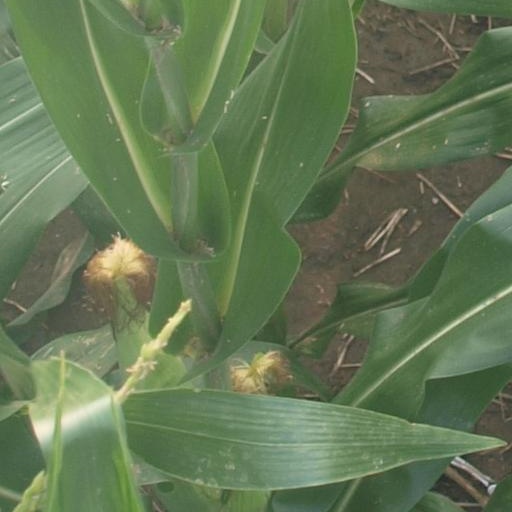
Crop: maize; corn